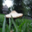
Label: mushroom